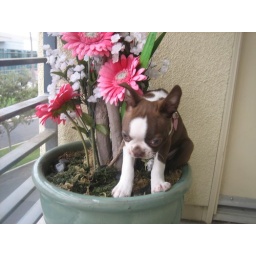
11 weeks old and still fits in the flower pot